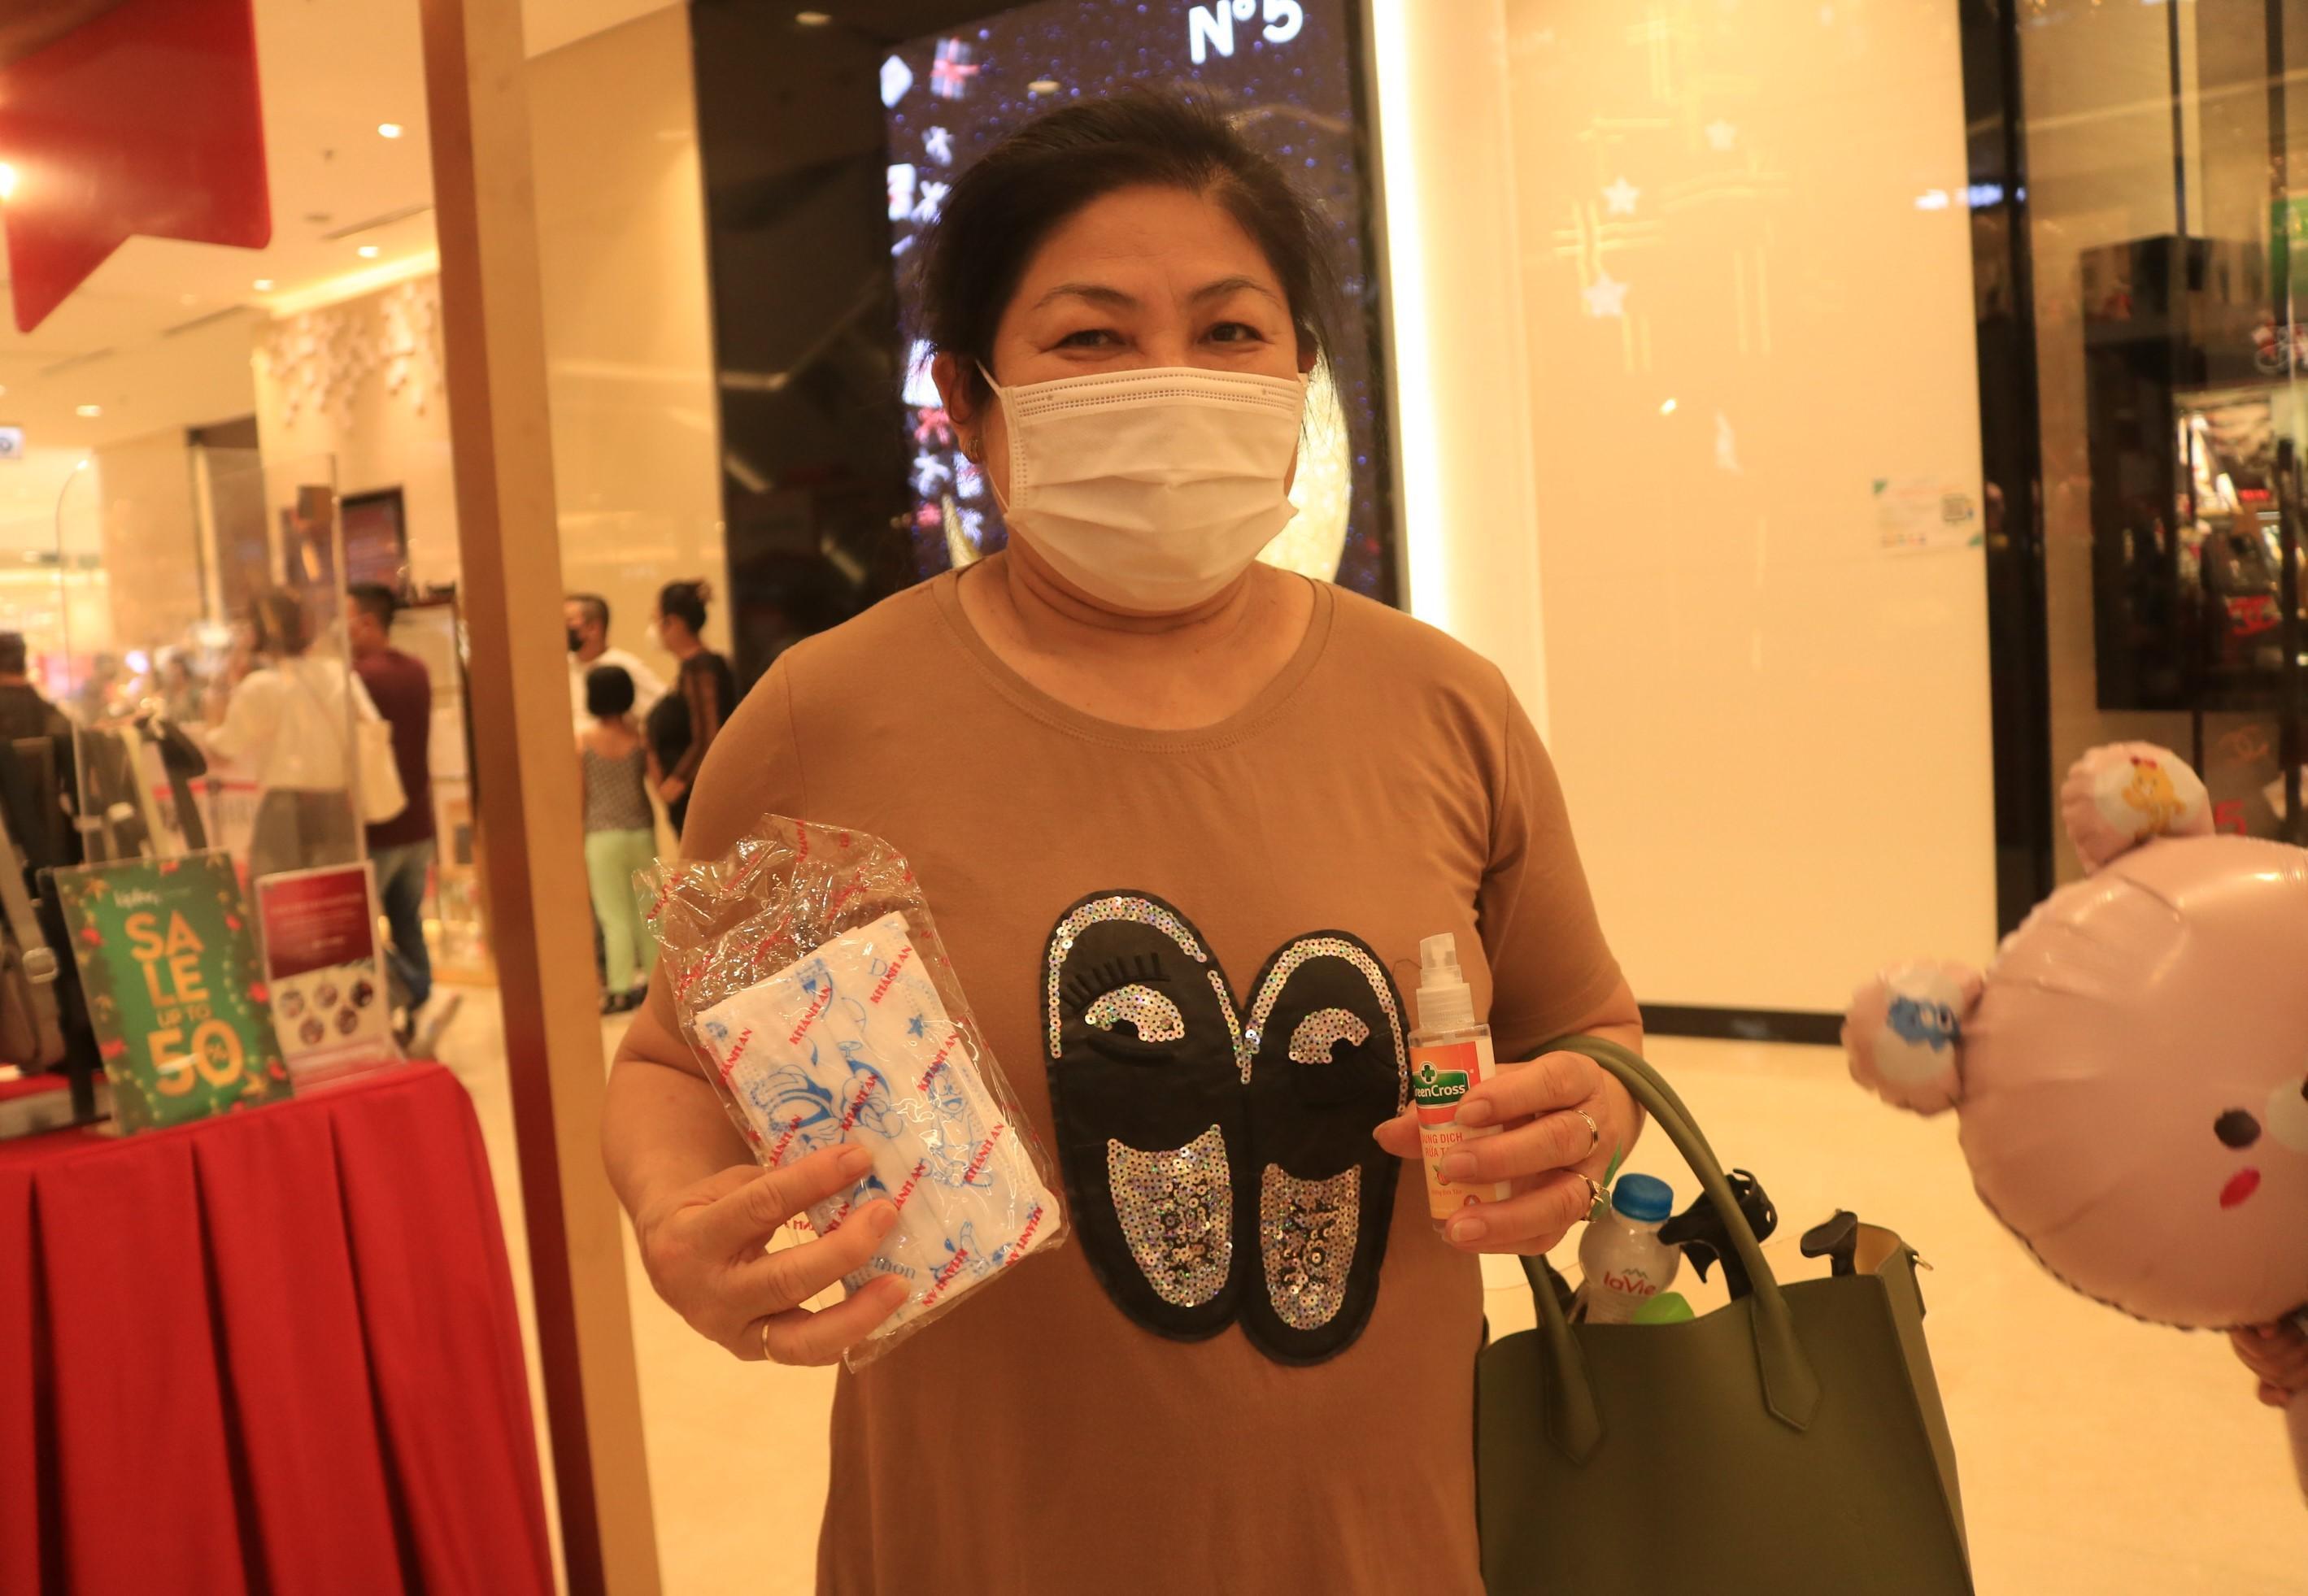
người phụ nữ đang cầm trên tay một bịch khẩu trang